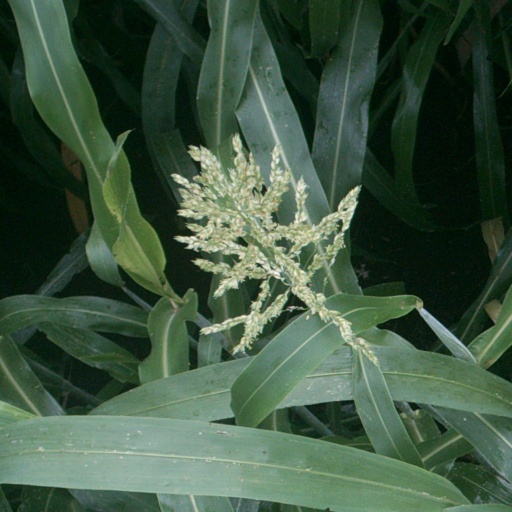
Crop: sorghum